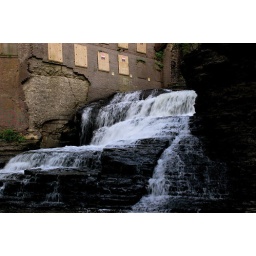
old hydro plant beneath the giles street bridge.